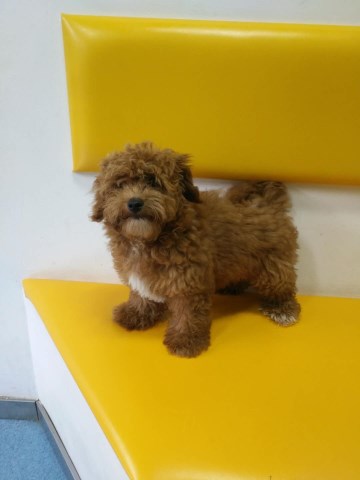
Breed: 2925-n000114-toy_poodle